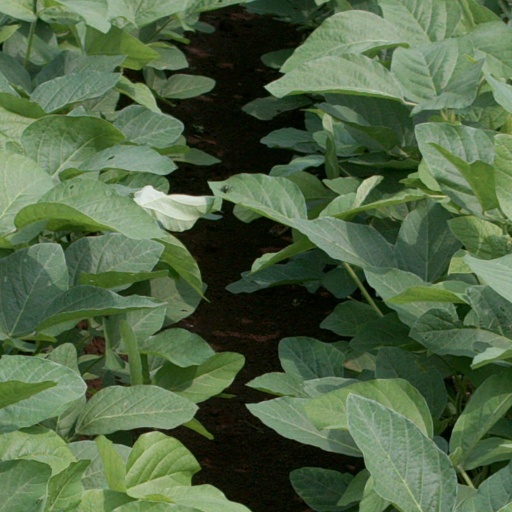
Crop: soybean